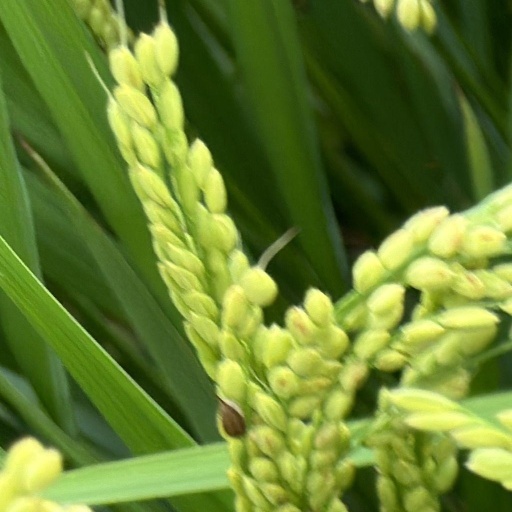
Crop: rice